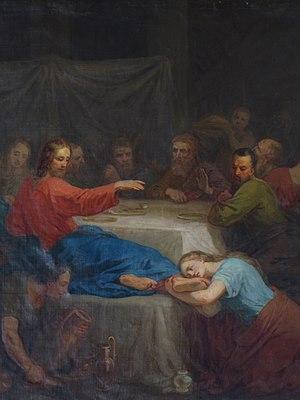
Alsace, Bas-Rhin, Wolxheim, Église Saint-Étienne (IA67011827). Tableau ""Repas chez Simon"" (Michel OSTER, huile sur toile, 115x110, XIXe): This object is classé Monument Historique in the base Palissy, database of the French furniture patrimony of the French ministry of culture,